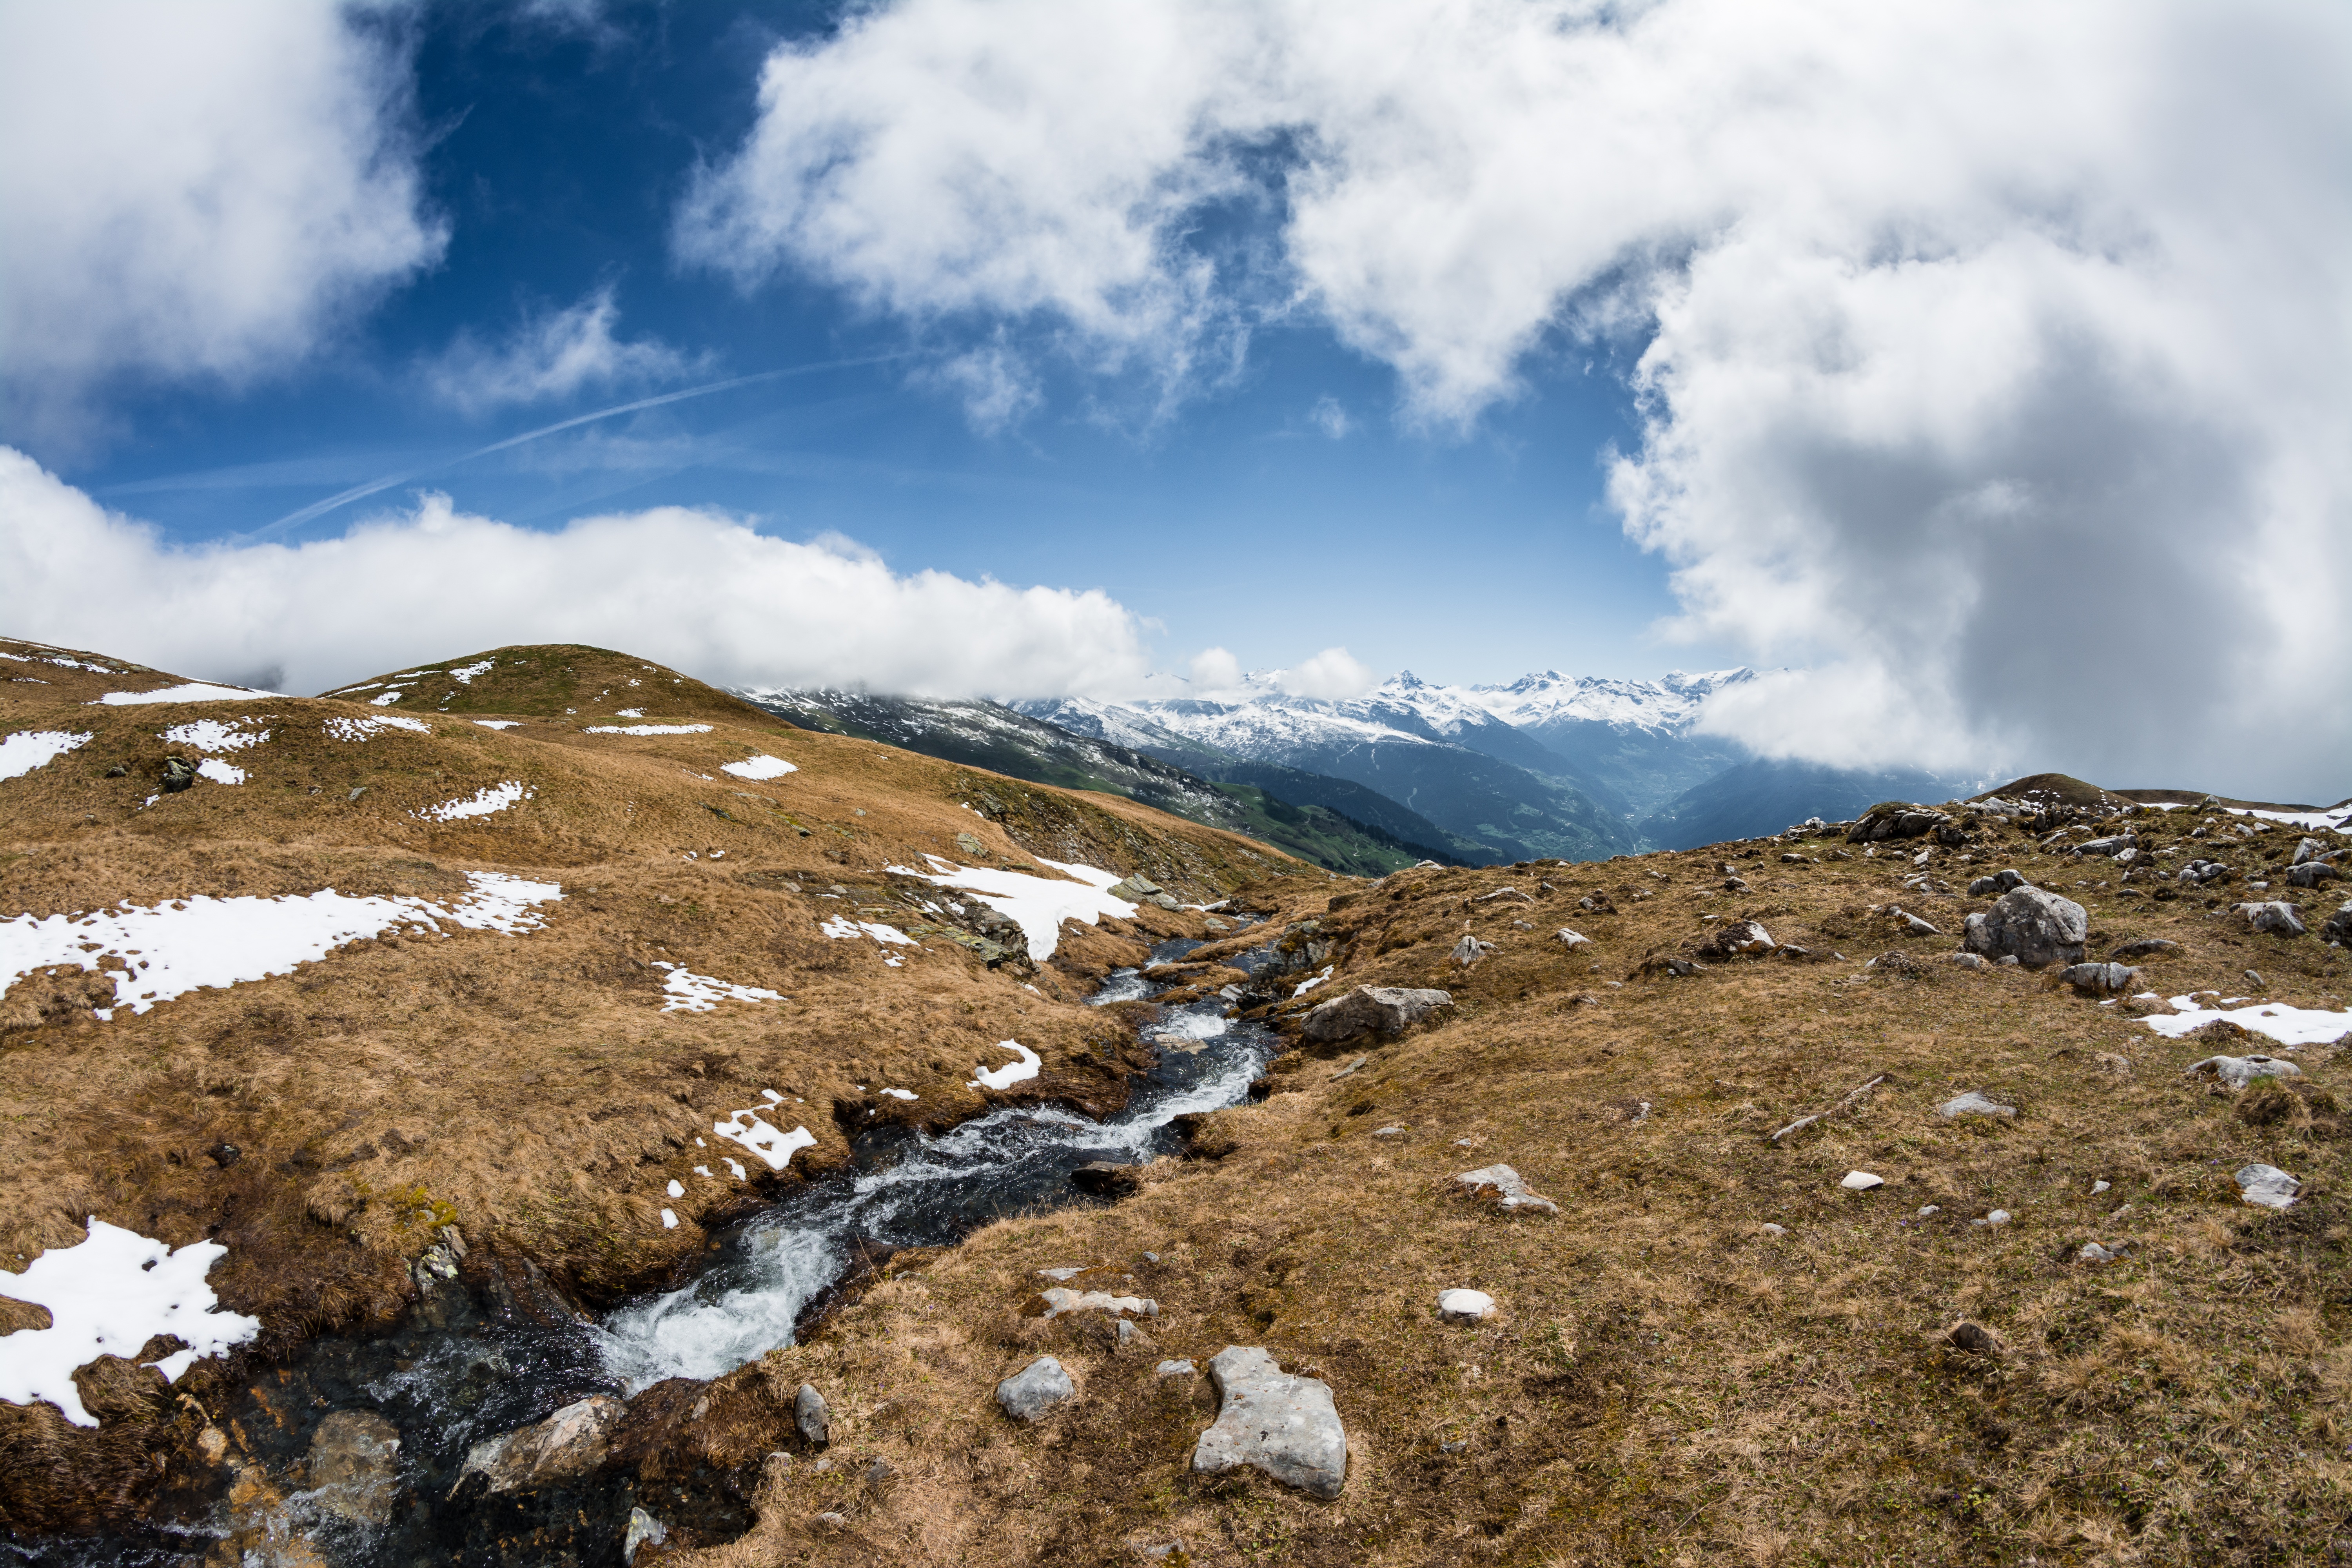
landscape, sea, water, nature, outdoor, rock, wilderness, walking, mountain, snow, cloud, hiking, white, hill, lake, adventure, peak, mountain range, spring, green, high, journey, weather, blue, climbing, freedom, altitude, highland, ridge, summit, clouds, geology, trekking, alps, plateau, alpes, fell, loch, tundra, landform, mountain stream, mountain pass, geographical feature, mountainous landforms